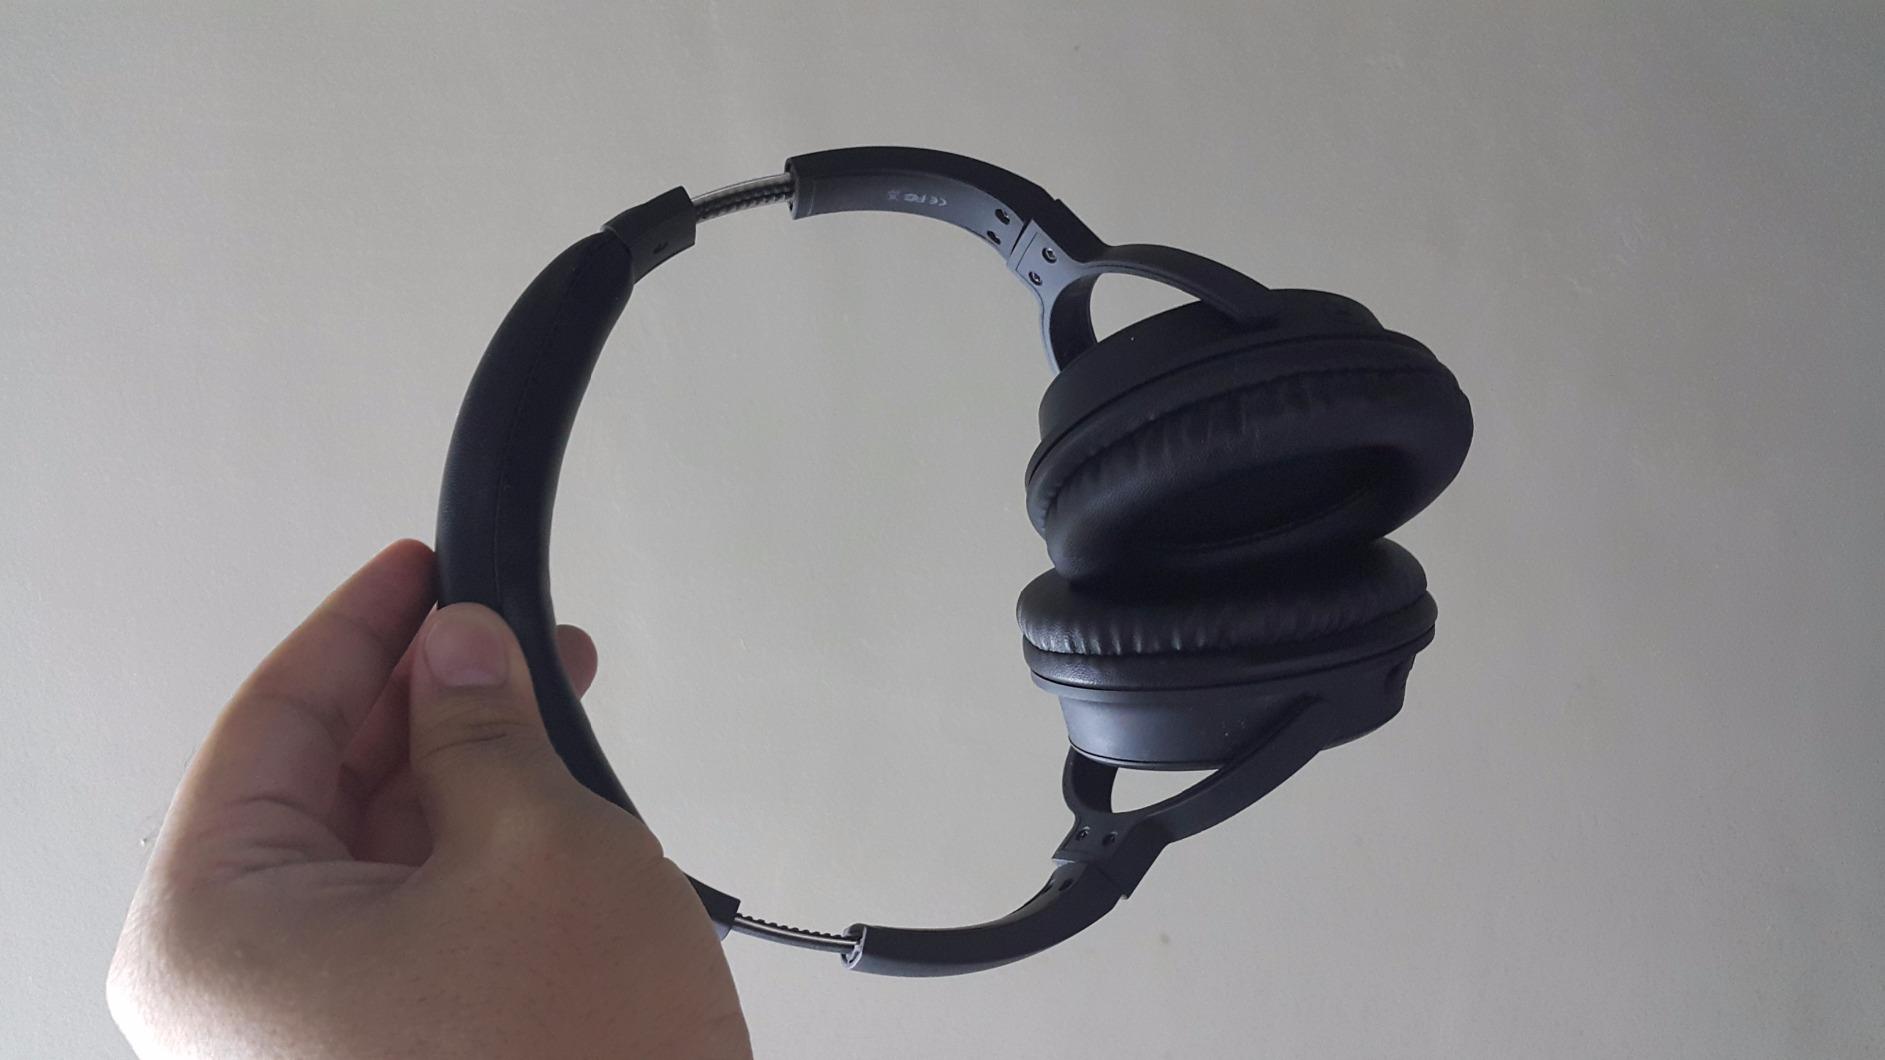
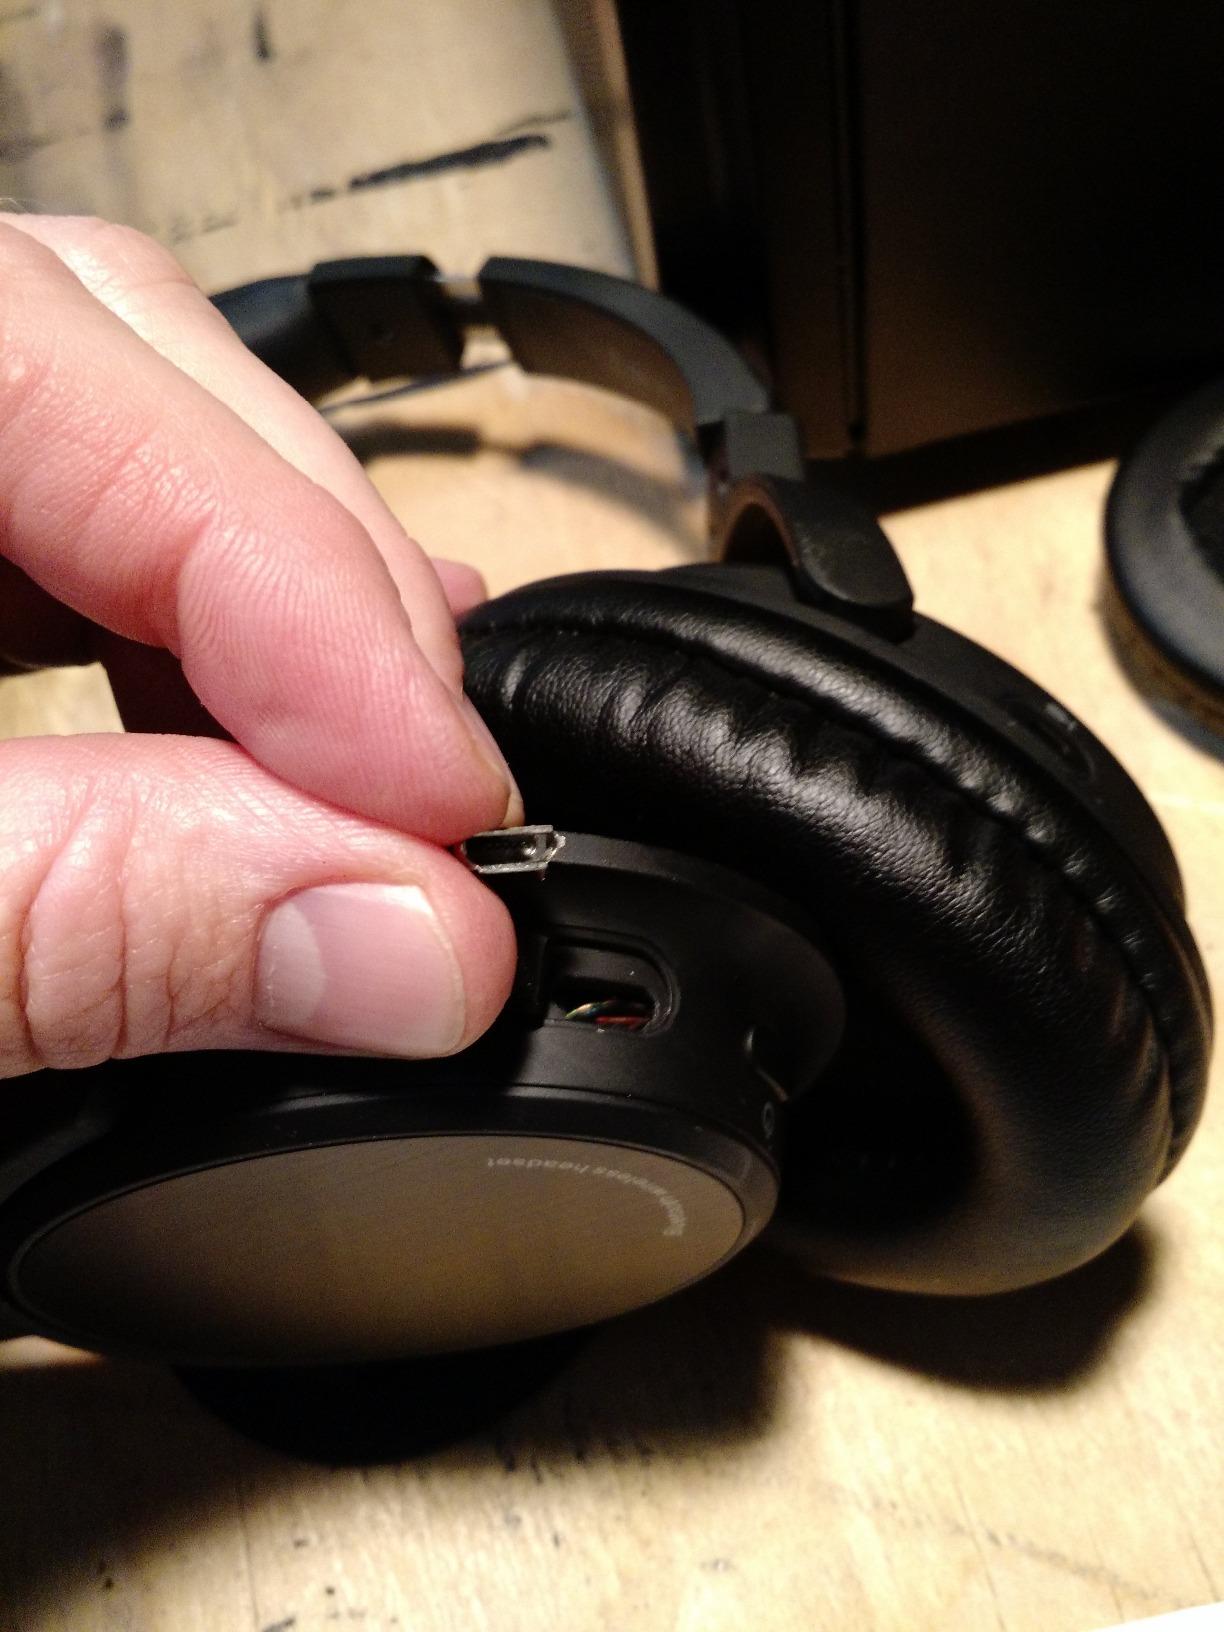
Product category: headphones
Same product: yes